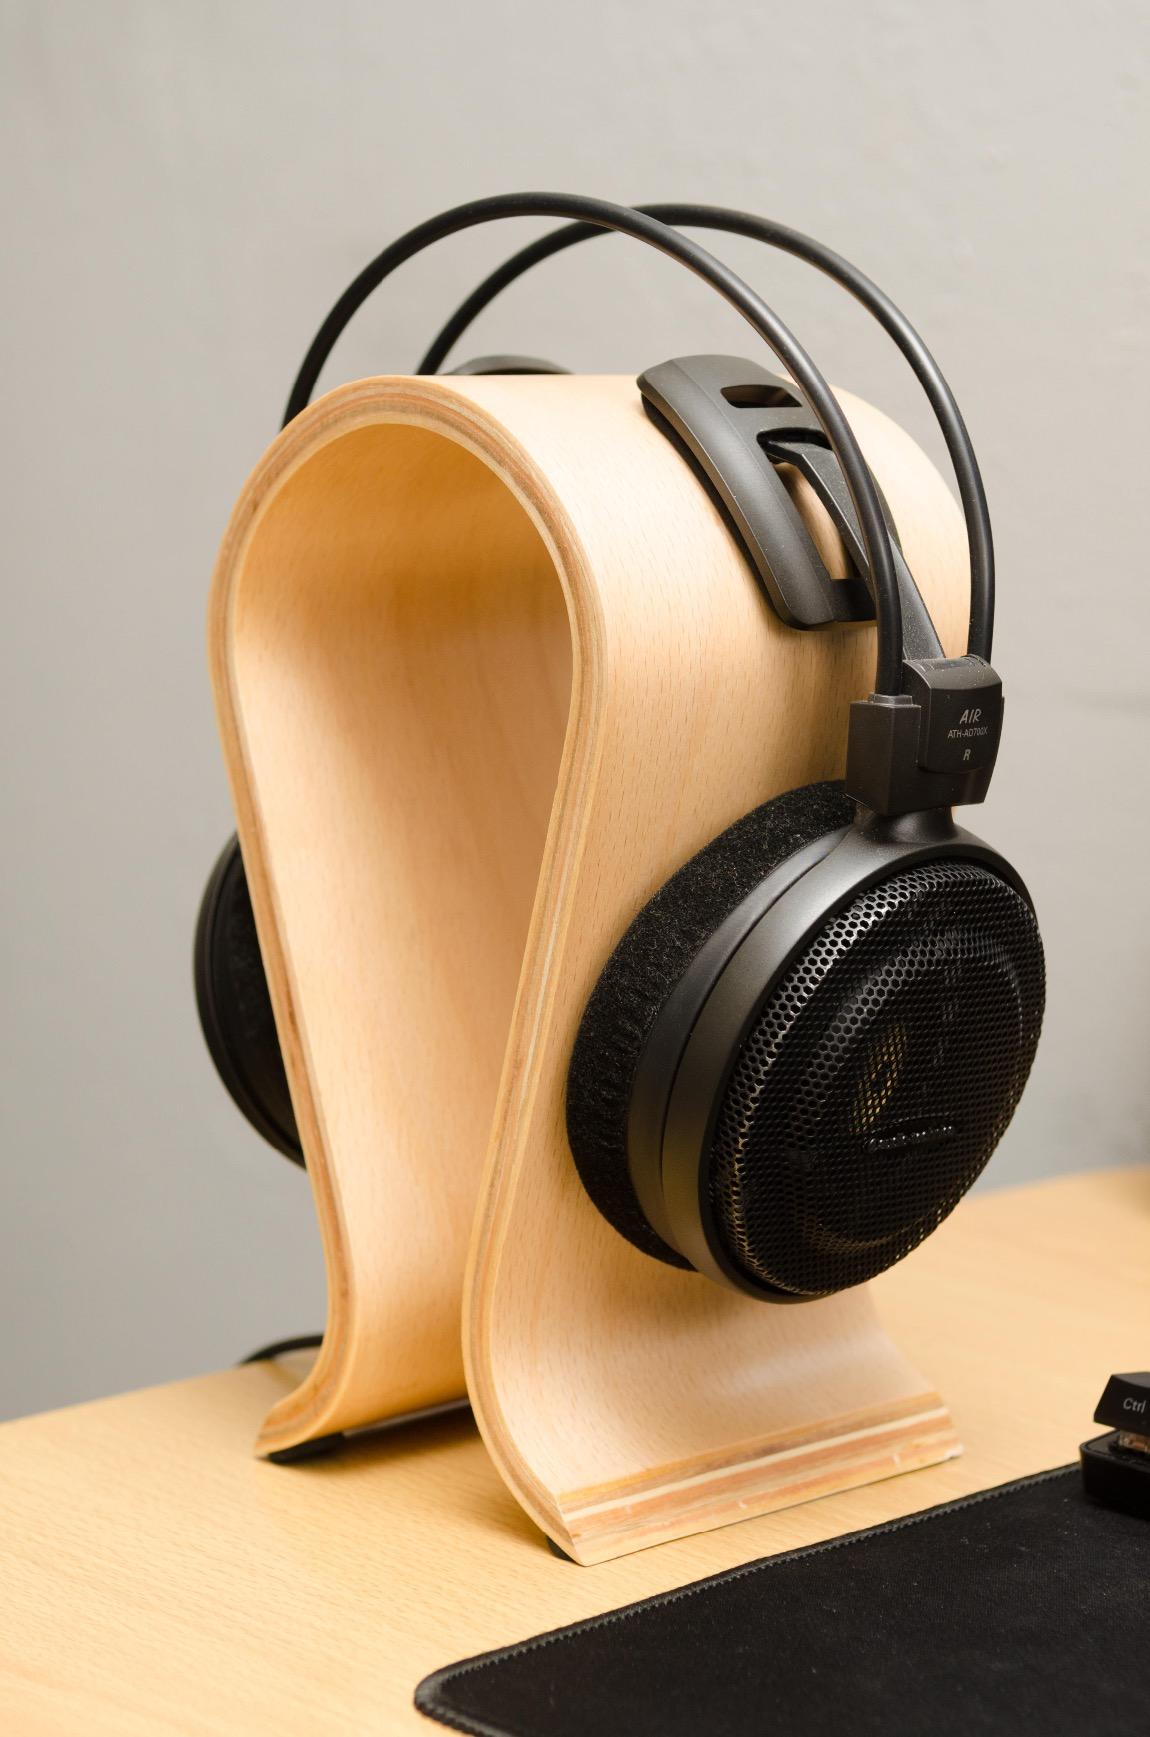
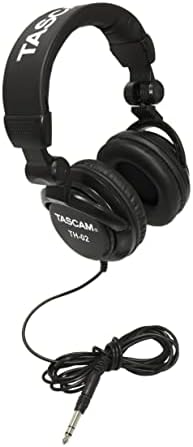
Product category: headphones
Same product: no